History of Cleveland

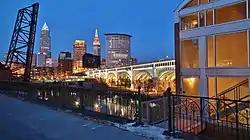
Downtown Cleveland from the Superior Viaduct at night

By the beginning of the 1980s, several factors, including changes in international free trade policies, inflation, and the Savings and Loans Crisis, contributed to the recession that severely affected cities like Cleveland. While unemployment during the period peaked in 1983, Cleveland's rate of 13.8% was higher than the national average due to the closure of several steel production centers. It was in these conditions, in addition to Cleveland's default, that the city began a gradual economic recovery under Mayor Voinovich. While maintaining the city's stance on Muny Light, Voinovich also oversaw the construction of the Key Tower and 200 Public Square skyscrapers, as well as the development of the Gateway Sports and Entertainment Complex—consisting of Progressive Field and Rocket Arena—and the North Coast Harbor, including the Rock and Roll Hall of Fame, Huntington Bank Field, and the Great Lakes Science Center. By 1987, Cleveland was not only out of default but was named an All-America City for a second, third, and fourth time. After his mayoralty, Voinovich then made a successful run for the governorship of Ohio.